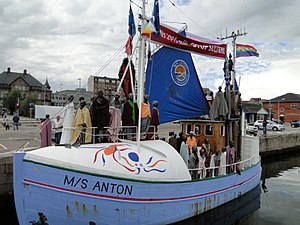
Flygtningeskibet M/S Anton / Besøgte byer i forbindelse med turneer
Flygtningeskibet M/S Anton i Århus
Flygtningeskibet M/S Anton er en happening af den danske kunstner Jens Galschiøt og organisationen Levende Hav. Happeningen består af fiskekutteren M/S Anton, hvor der er placeret 70 kobberskulpturer. Disse kobberskulpturer forestiller 70 flygtninge af forskellig nationalitet og oprindelse. Projektet har fået støtte fra Projektrådgivningen, som er en sammenslutning af mere end 250 NGO’er, Udenrigsministeriet, Europanævnet i Danmark og flere kommuner og turistforeninger.